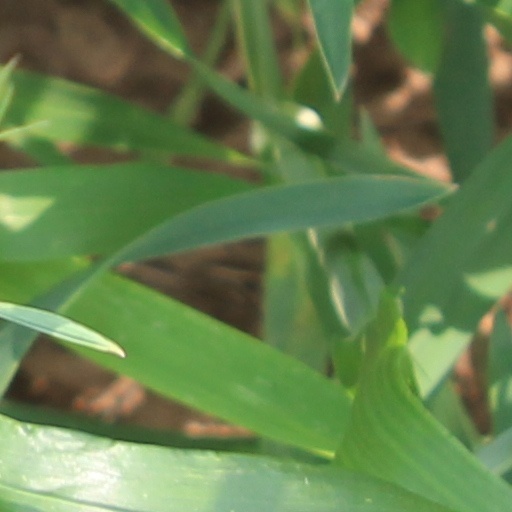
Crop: wheat